Max Morlock

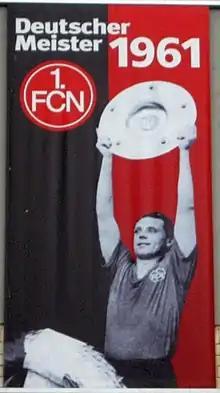
Morlock in an 1. FC Nürnberg commemorative banner

Maximilian Morlock (11 May 1925 – 10 September 1994) was a German footballer active in the 1950s and early 1960s. In his time with the West Germany national team, he earned 26 caps and scored 21 goals. His position was that of an inside right forward.